Klára Ungár

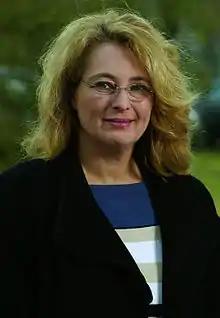
Ungár Klára

Klára Ungár (born August 14, 1958, in Budapest) is a Hungarian politician. She sat in the National Assembly for the Alliance of Free Democrats until 1998. She is one of the first openly homosexual female politicians in Hungary.